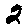
Label: 2